History of anime

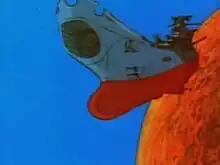
The release of "Space Battleship Yamato" is often cited as the beginning of anime space operas.

During the 1970s, the Japanese film market shrank due to competition from television. This reduced Toei animation's staff and many animators went to studios such as A Pro and Telecom animation. Mushi Production went bankrupt (though the studio was revived 4 years later), with its former employees founding studios such as Madhouse and Sunrise. Many young animators were thrust into the position of director, and the injection of young talent allowed for a wide variety of experimentation. One of the earliest successful television productions in the early 1970s was "Tomorrow's Joe" (1970), a boxing anime which has become iconic in Japan. 1971 saw the first installment of the "Lupin III" anime. Contrary to the franchise's current popularity, the first series ran for 23 episodes before being cancelled. The second series (starting in 1977) saw considerably more success, spanning 155 episodes over three years.